Watton-at-Stone

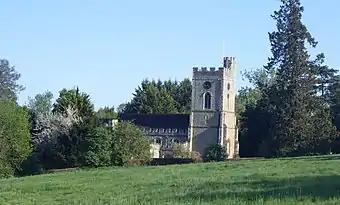
St Andrew and St Mary's Church

The parish church is dedicated to St Andrew and St Mary. It stands on thirteenth-century foundations and dates from the early to mid-fifteenth century, and is built in the Perpendicular style.